Howie Morales

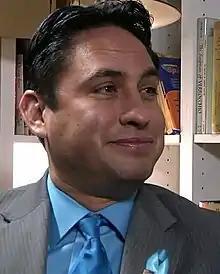
Morales in 2014

Morales was an educator at Grant County public schools before entering politics. From 1995 to 2000, Morales was a special education teacher in Silver City; from 2000 to 2005, he was the special education and transition coordinator for the Cobre School District. Morales was later an educator/administrator at Gila Regional Medical Center. Morales is a long-serving volunteer with Big Brothers/Big Sisters of Grant County.